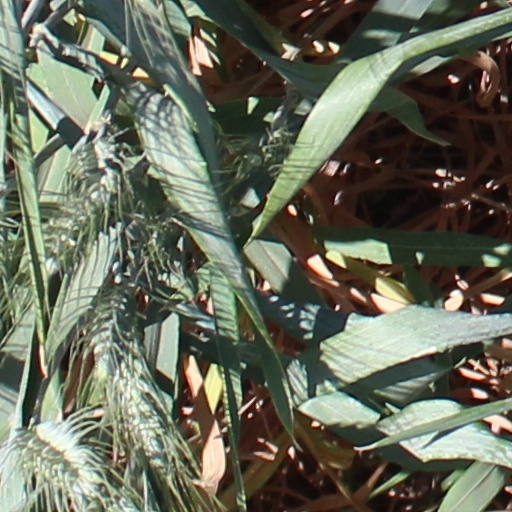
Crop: wheat